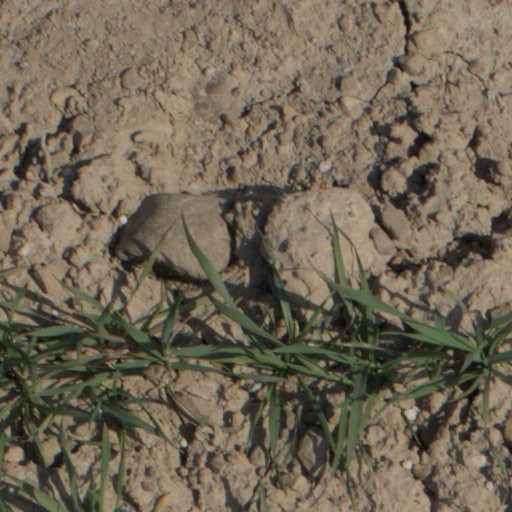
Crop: wheat